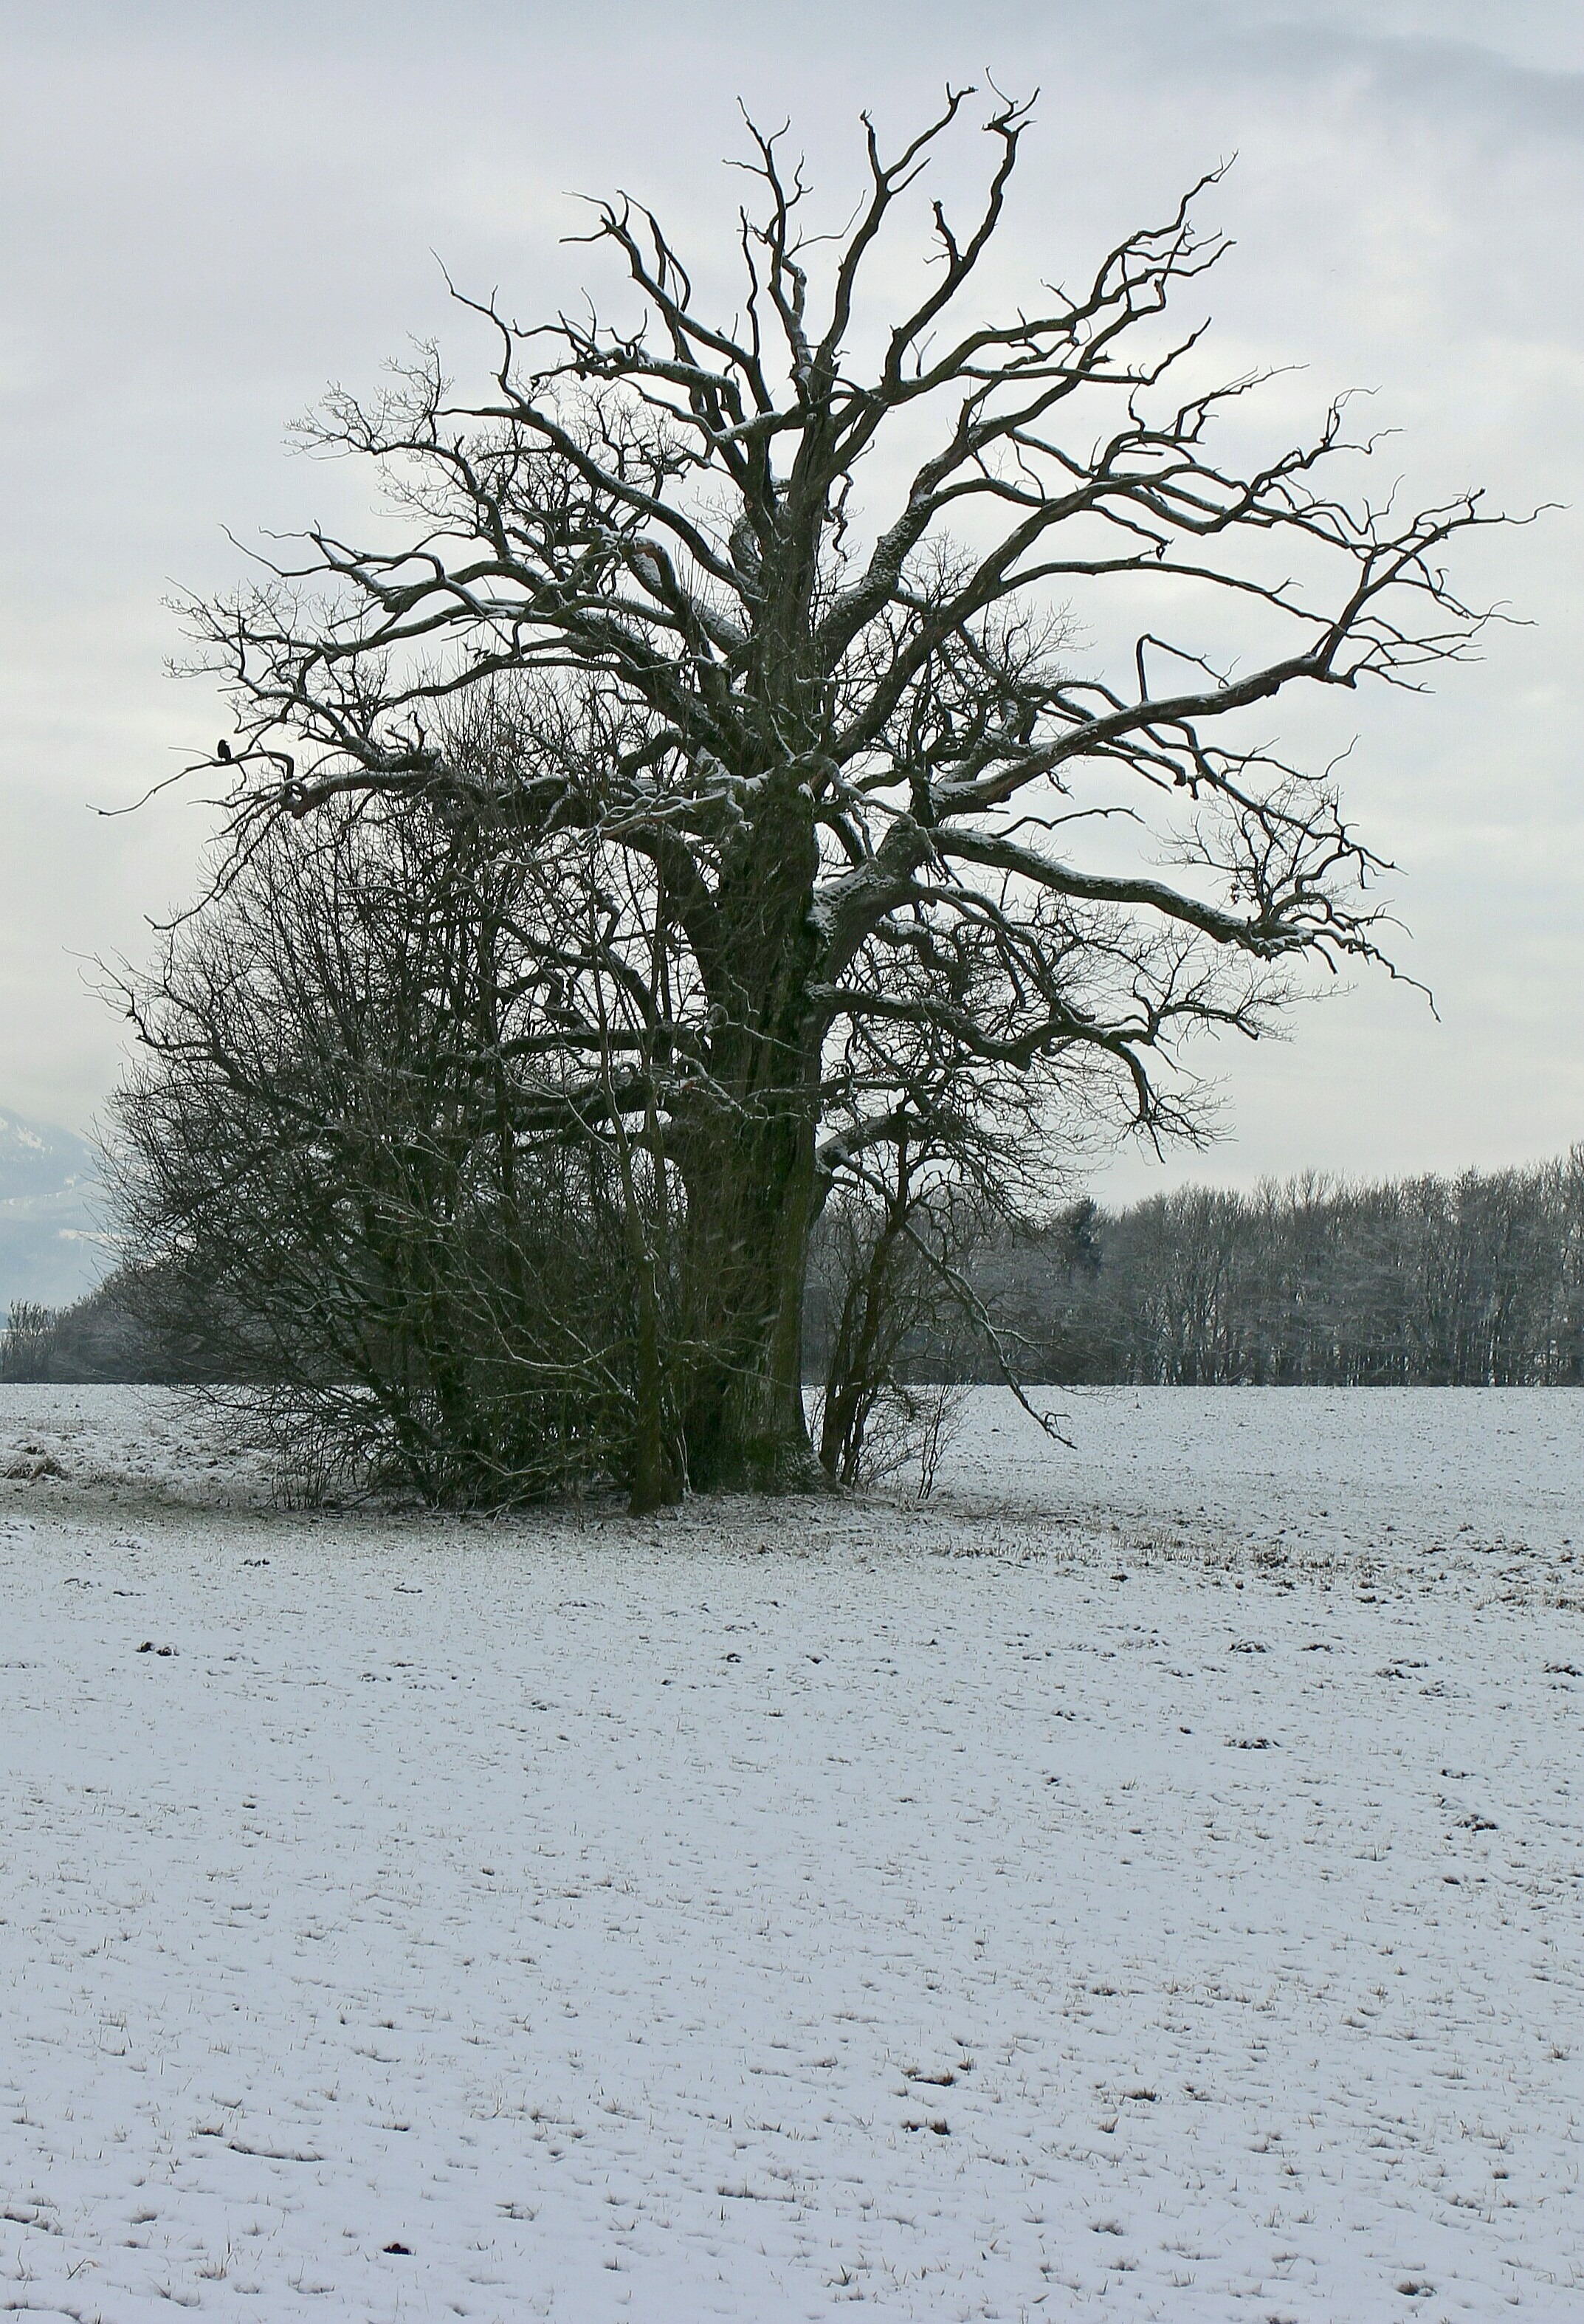
tree, nature, branch, silhouette, snow, winter, plant, white, lake, frost, old, ice, log, weather, season, aesthetic, branches, destruction, damaged, freezing, individually, end time, atmospheric phenomenon, woody plant